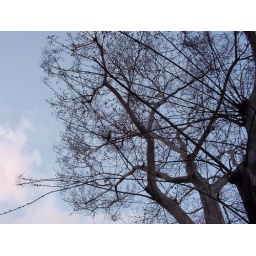
100_5074 bird in tree branches